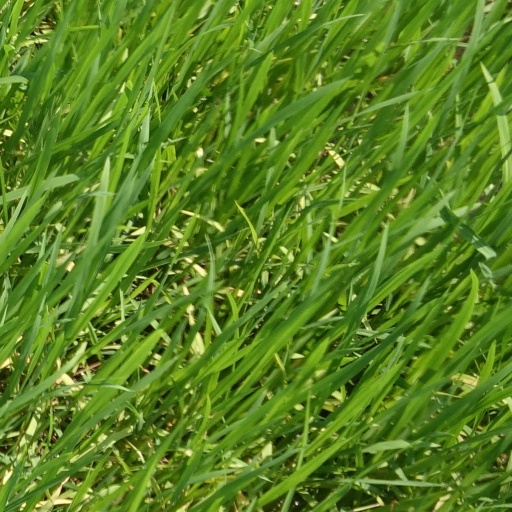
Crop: rice